Venetian rule in the Ionian Islands

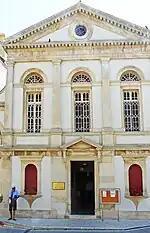
The Catholic Cathedral of Corfu

The civil and military governor of the Ionian Islands was the , who lived on Corfu and had the supreme peacetime command of the Venetian navy. In wartime, due to his absence at the head of the fleet, he was sometimes replaced by a "Provveditore generale delle Tre Isole" ("Superintendent general of the Three Islands"), referring to Corfu, Zante, and Cephalonia. As a result of the two prolonged wars of the 17th century—the War of Candia (1645–1669) and the Morean War (1684–1699)—the office acquired a more permanent nature, and was renamed to "Provveditore generale delle Quattro Isole" after the capture of Santa Maura in 1684.